United Bank (West Virginia)

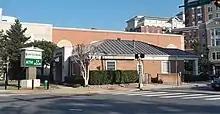
A United Bank branch in Clarendon, Arlington, Virginia

United Bankshares, Inc. is a bank holding company dual-headquartered in Charleston, West Virginia and Fairfax, Virginia with operations in West Virginia, Virginia, the District of Columbia, Maryland, Ohio, Pennsylvania, North Carolina, South Carolina, and Georgia in the United States. United Bankshares is the parent company of United Bank which comprises nearly 250 offices in eight states. In addition, UBSI is the parent company to subsidiaries George Mason Mortgage, United Brokerage, and Crescent Mortgage.